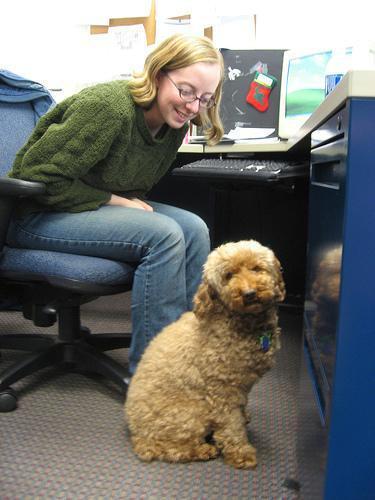
miniature_poodle